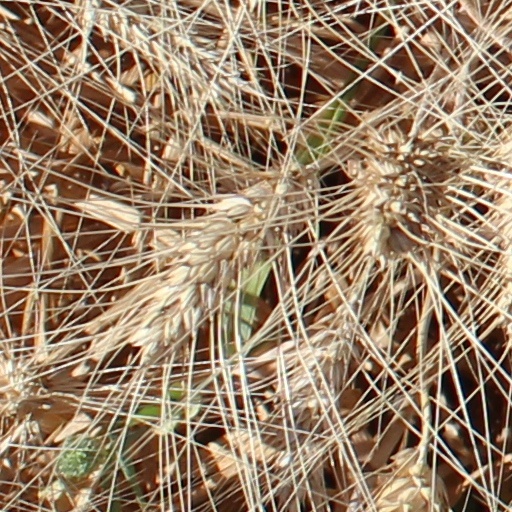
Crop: wheat